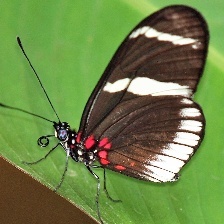
Species: BANDED PEACOCK